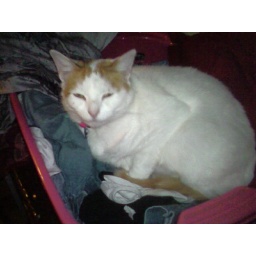
Snug as a cat in a basket